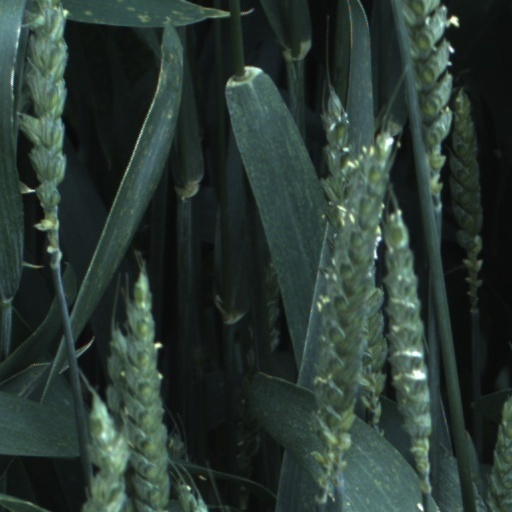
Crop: wheat